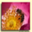
Label: bee